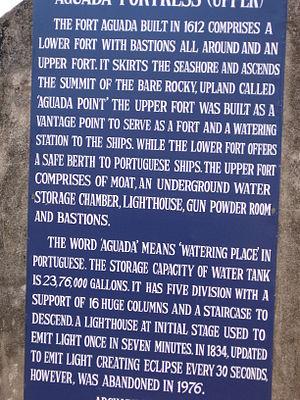
La Forteresse d'Aguada est une forteresse portugaise en Inde, située à l'extrémité sud de la plage Sinquerim, à Candolim, municipalité de Bardez, district de Goa du Nord dans l'État de Goa sur la côte ouest de l'Inde. Localement, il est mieux connu sous le nom anglais de Fort Aguada.